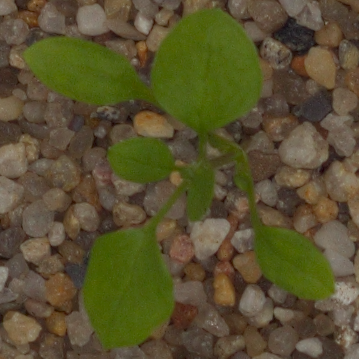
Label: common_chickweed